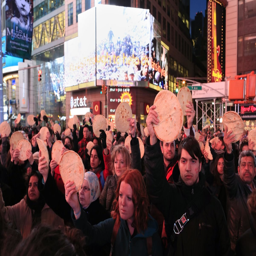
image : participants assembled on thursday evening to support the people